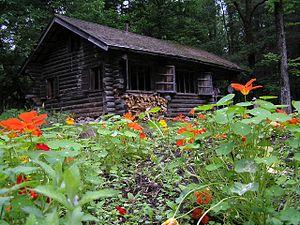
La construction en bois massif empilé est un système constructif en bois, faisant usage de troncs, rondins ou madriers de bois massifs. Ce système constructif emploie des grumes écorcées et ajustées les unes aux autres, dont le diamètre fait généralement entre 25 et 35 cm. C'est selon Eugène Viollet-le-Duc, avec la charpente l'autre manière principale de construire en bois. On peut distinguer plusieurs manières de construire traditionnelles principales :